Kate Snow

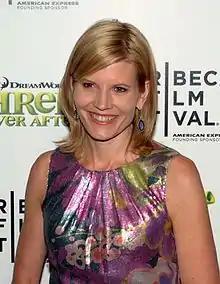
Snow at the 2010 Tribeca Film Festival

Kate Snow (born June 10, 1969) is an American television journalist for NBC News, serving as Senior National Correspondent to various NBC platforms, including "Today", "NBC Nightly News", "Dateline NBC", and MSNBC. Snow also anchors "NBC News Daily", and frequently substitutes for the weekday and weekend broadcast. Snow also previously hosted "MSNBC Live" and anchored the Sunday edition of "NBC Nightly News."